Leggetts Creek

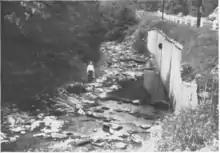
Leggetts Creek upstream of its mouth

The elevation near the mouth of Leggetts Creek is above sea level. The elevation of the creek's source is between above sea level. During a 2013 fish population survey, the average stream width of the creek was found to be approximately .